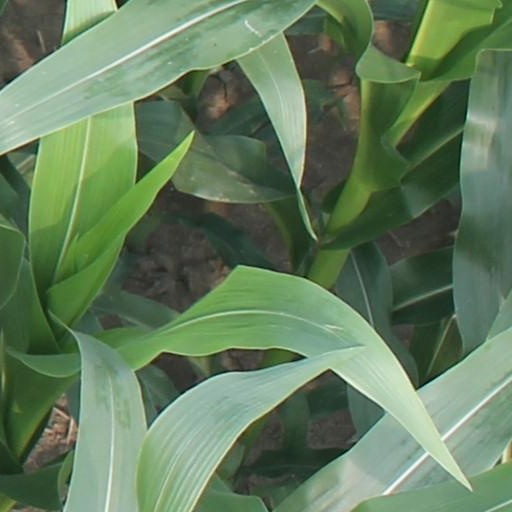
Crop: maize; corn